Saint-Martin-d'Auxy

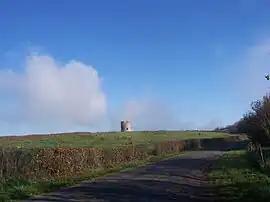
Tower

Saint-Martin-d'Auxy is a commune in the Saône-et-Loire department in the region of Bourgogne-Franche-Comté in eastern France.